Transport in Iceland

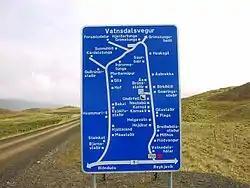
An example of an Icelandic Road sign, showing the way to many farms and villages

The modes of transport in Iceland are governed by the country's rugged terrain and sparse population. The principal mode of personal transport is the car. There are no public railways, although there are bus services. Domestic flights serve places that reduce travel time significantly, or are seasonally inaccessible by road.